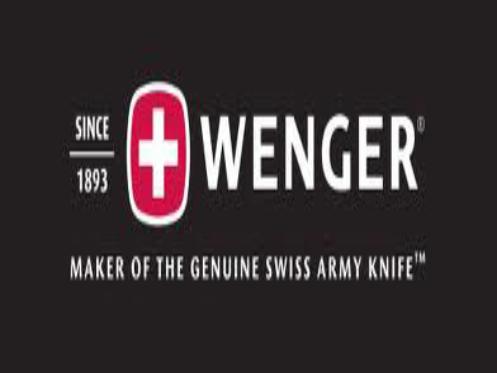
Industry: Necessities